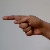
The image shows a hand gesture representing the letter 'G' in Indian Sign Language.